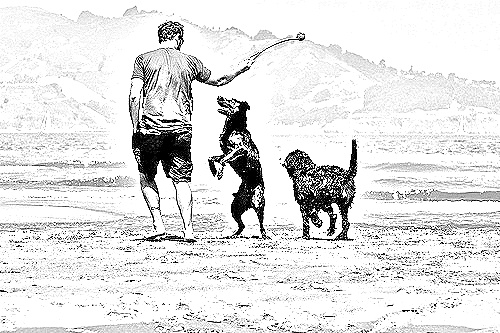
Portrait style: Sketch Portrait